James Gell (Clerk of the Rolls)

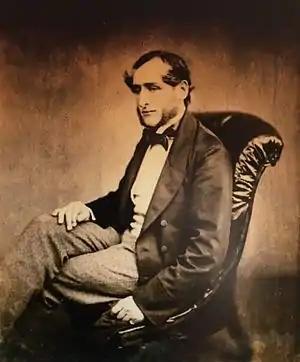
Sir James Gell

Sir James Gell, (13 January 1823 – 12 March 1905) was a Manx lawyer, who was the First Deemster and Clerk of the Rolls in the Isle of Man. He was also the first Manxman to become Attorney General of the Isle of Man.